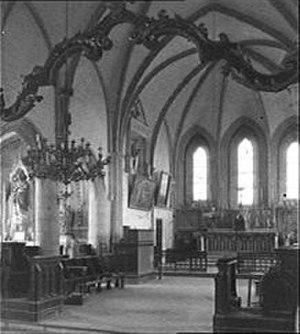
Eglise Saint-Georges d'Yvetot-Bocage
L'église Saint-Georges, dédiée à Georges de Lydda, est une église catholique située à Yvetot-Bocage, dans le département français de la Manche et la région Normandie.